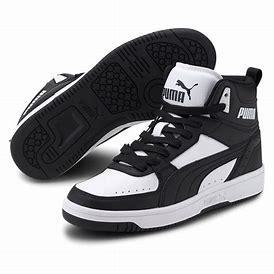
Brand: Puma
Model: Rebound Joy